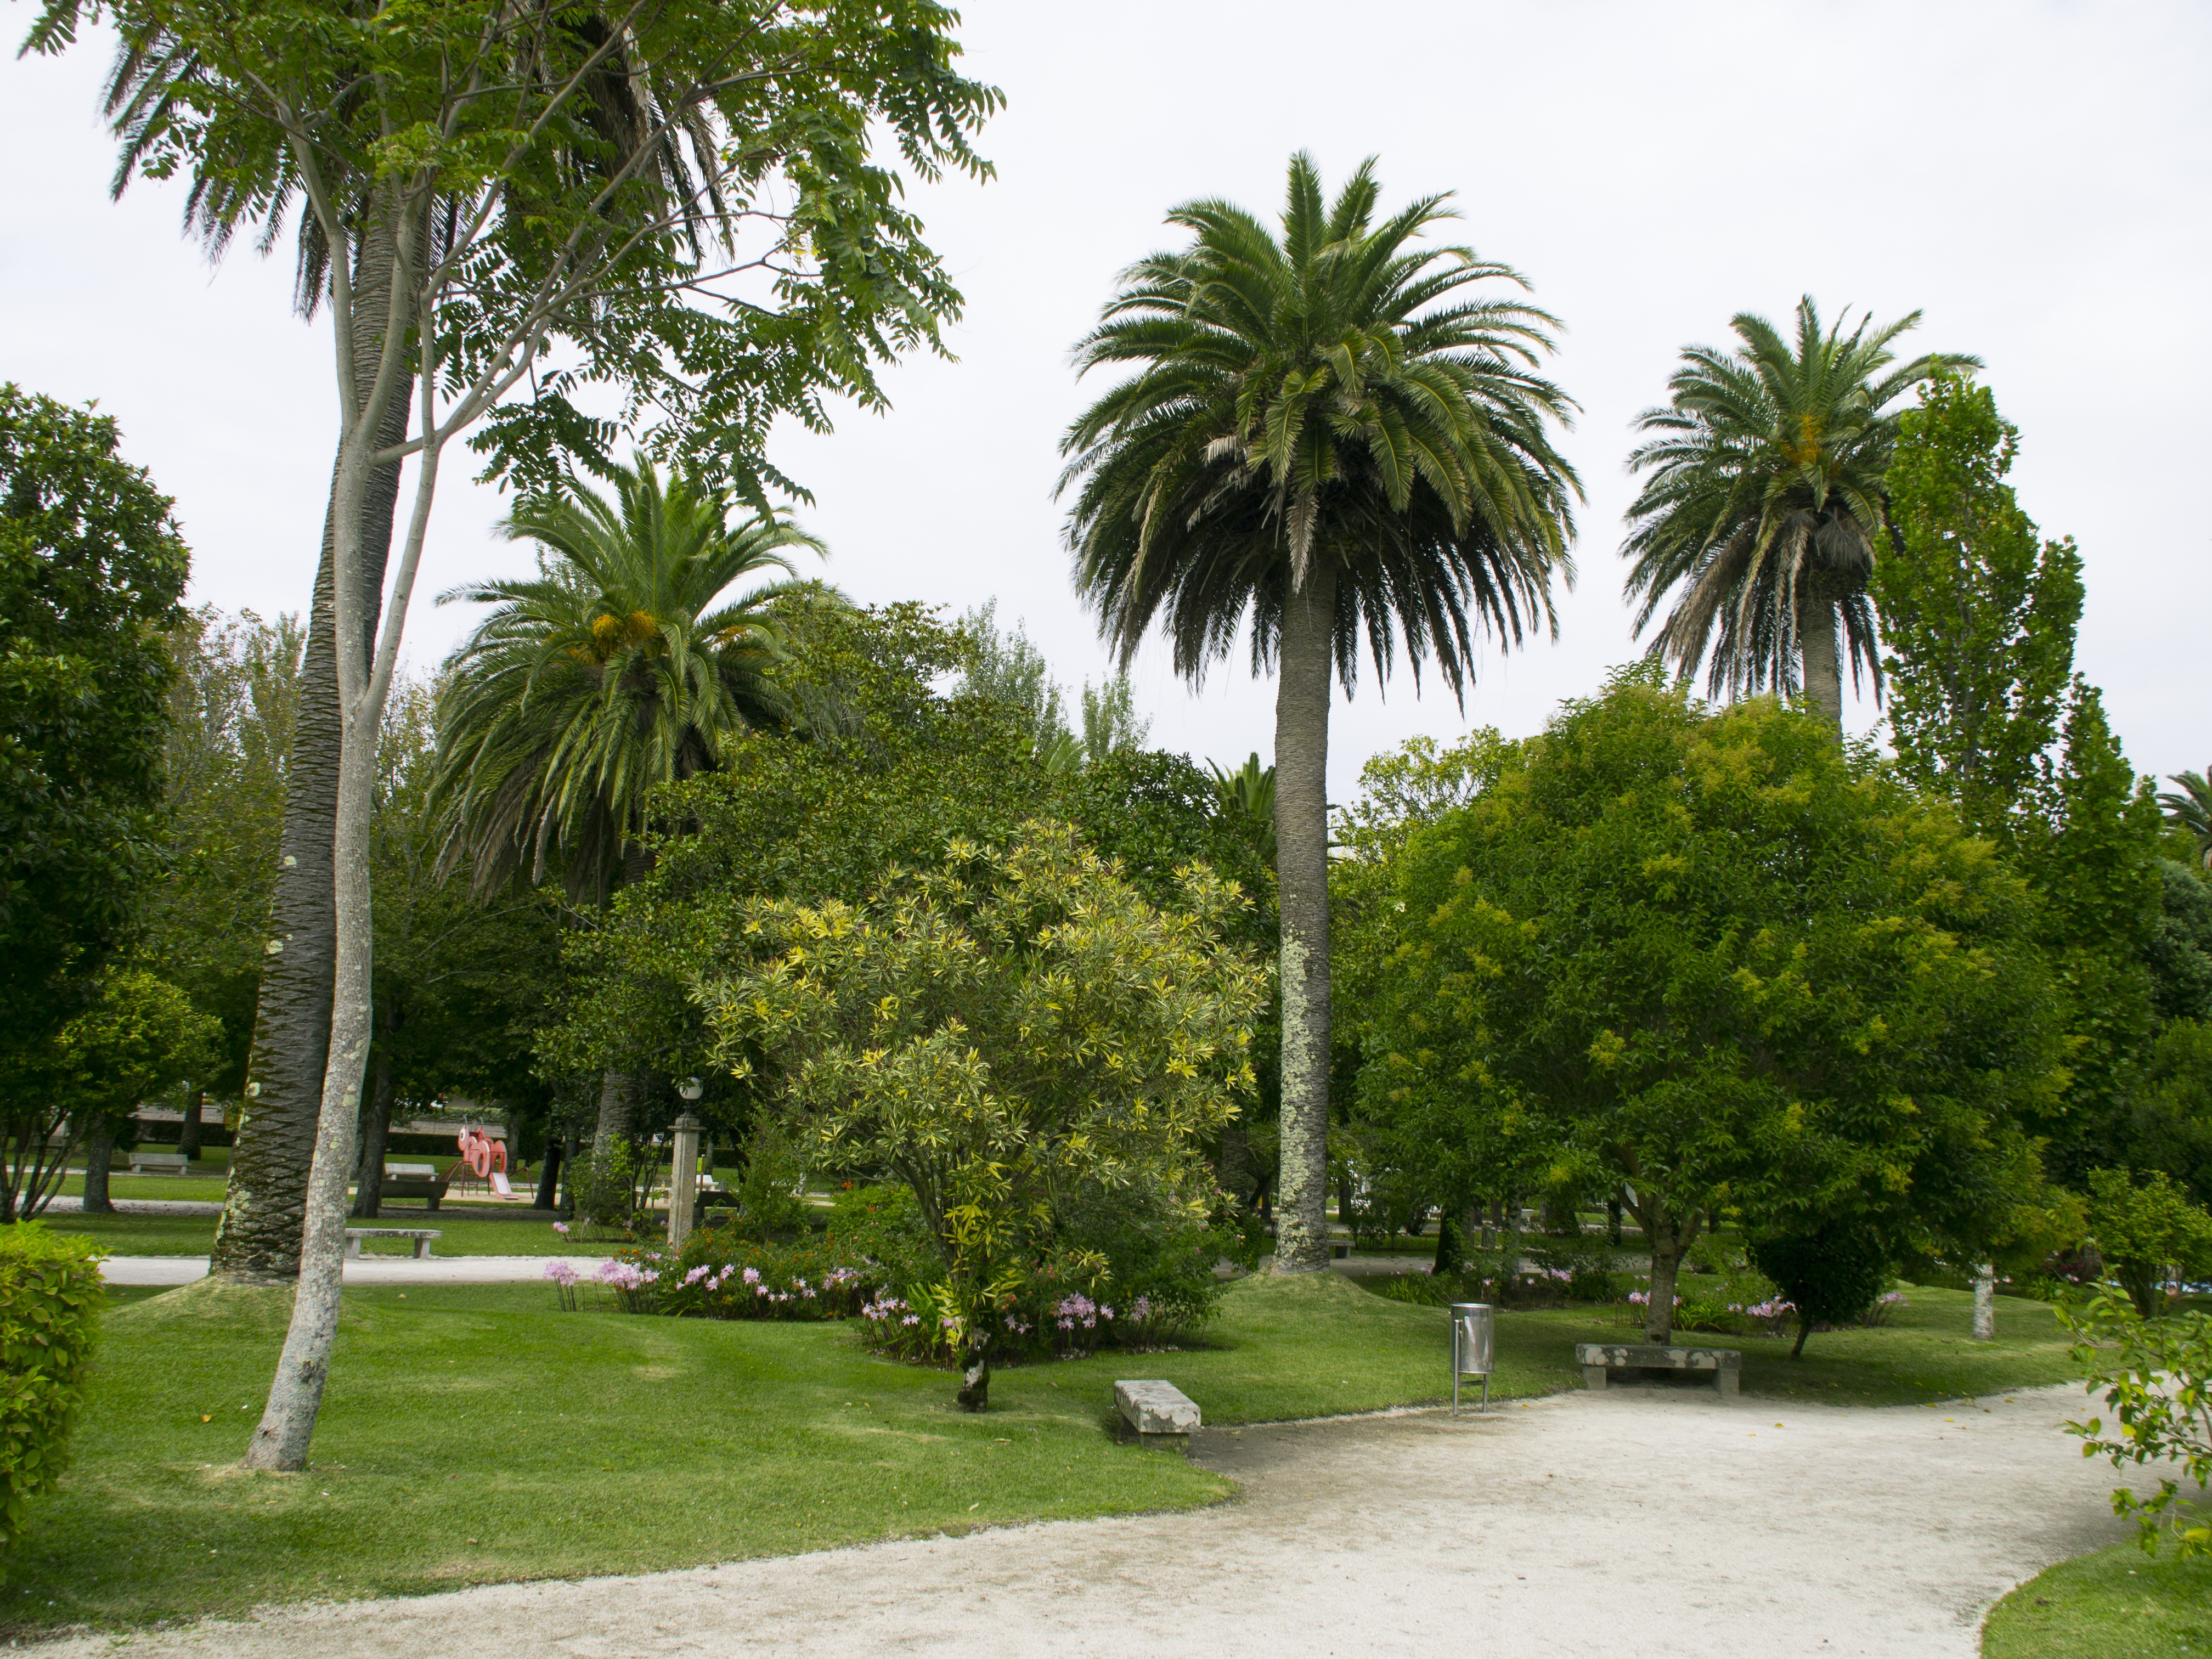
tree, plant, flower, park, holiday, botany, garden, botanical garden, palms, flowering plant, green space, the toja island, woody plant, land plant, arecales, palm family, borassus flabellifer